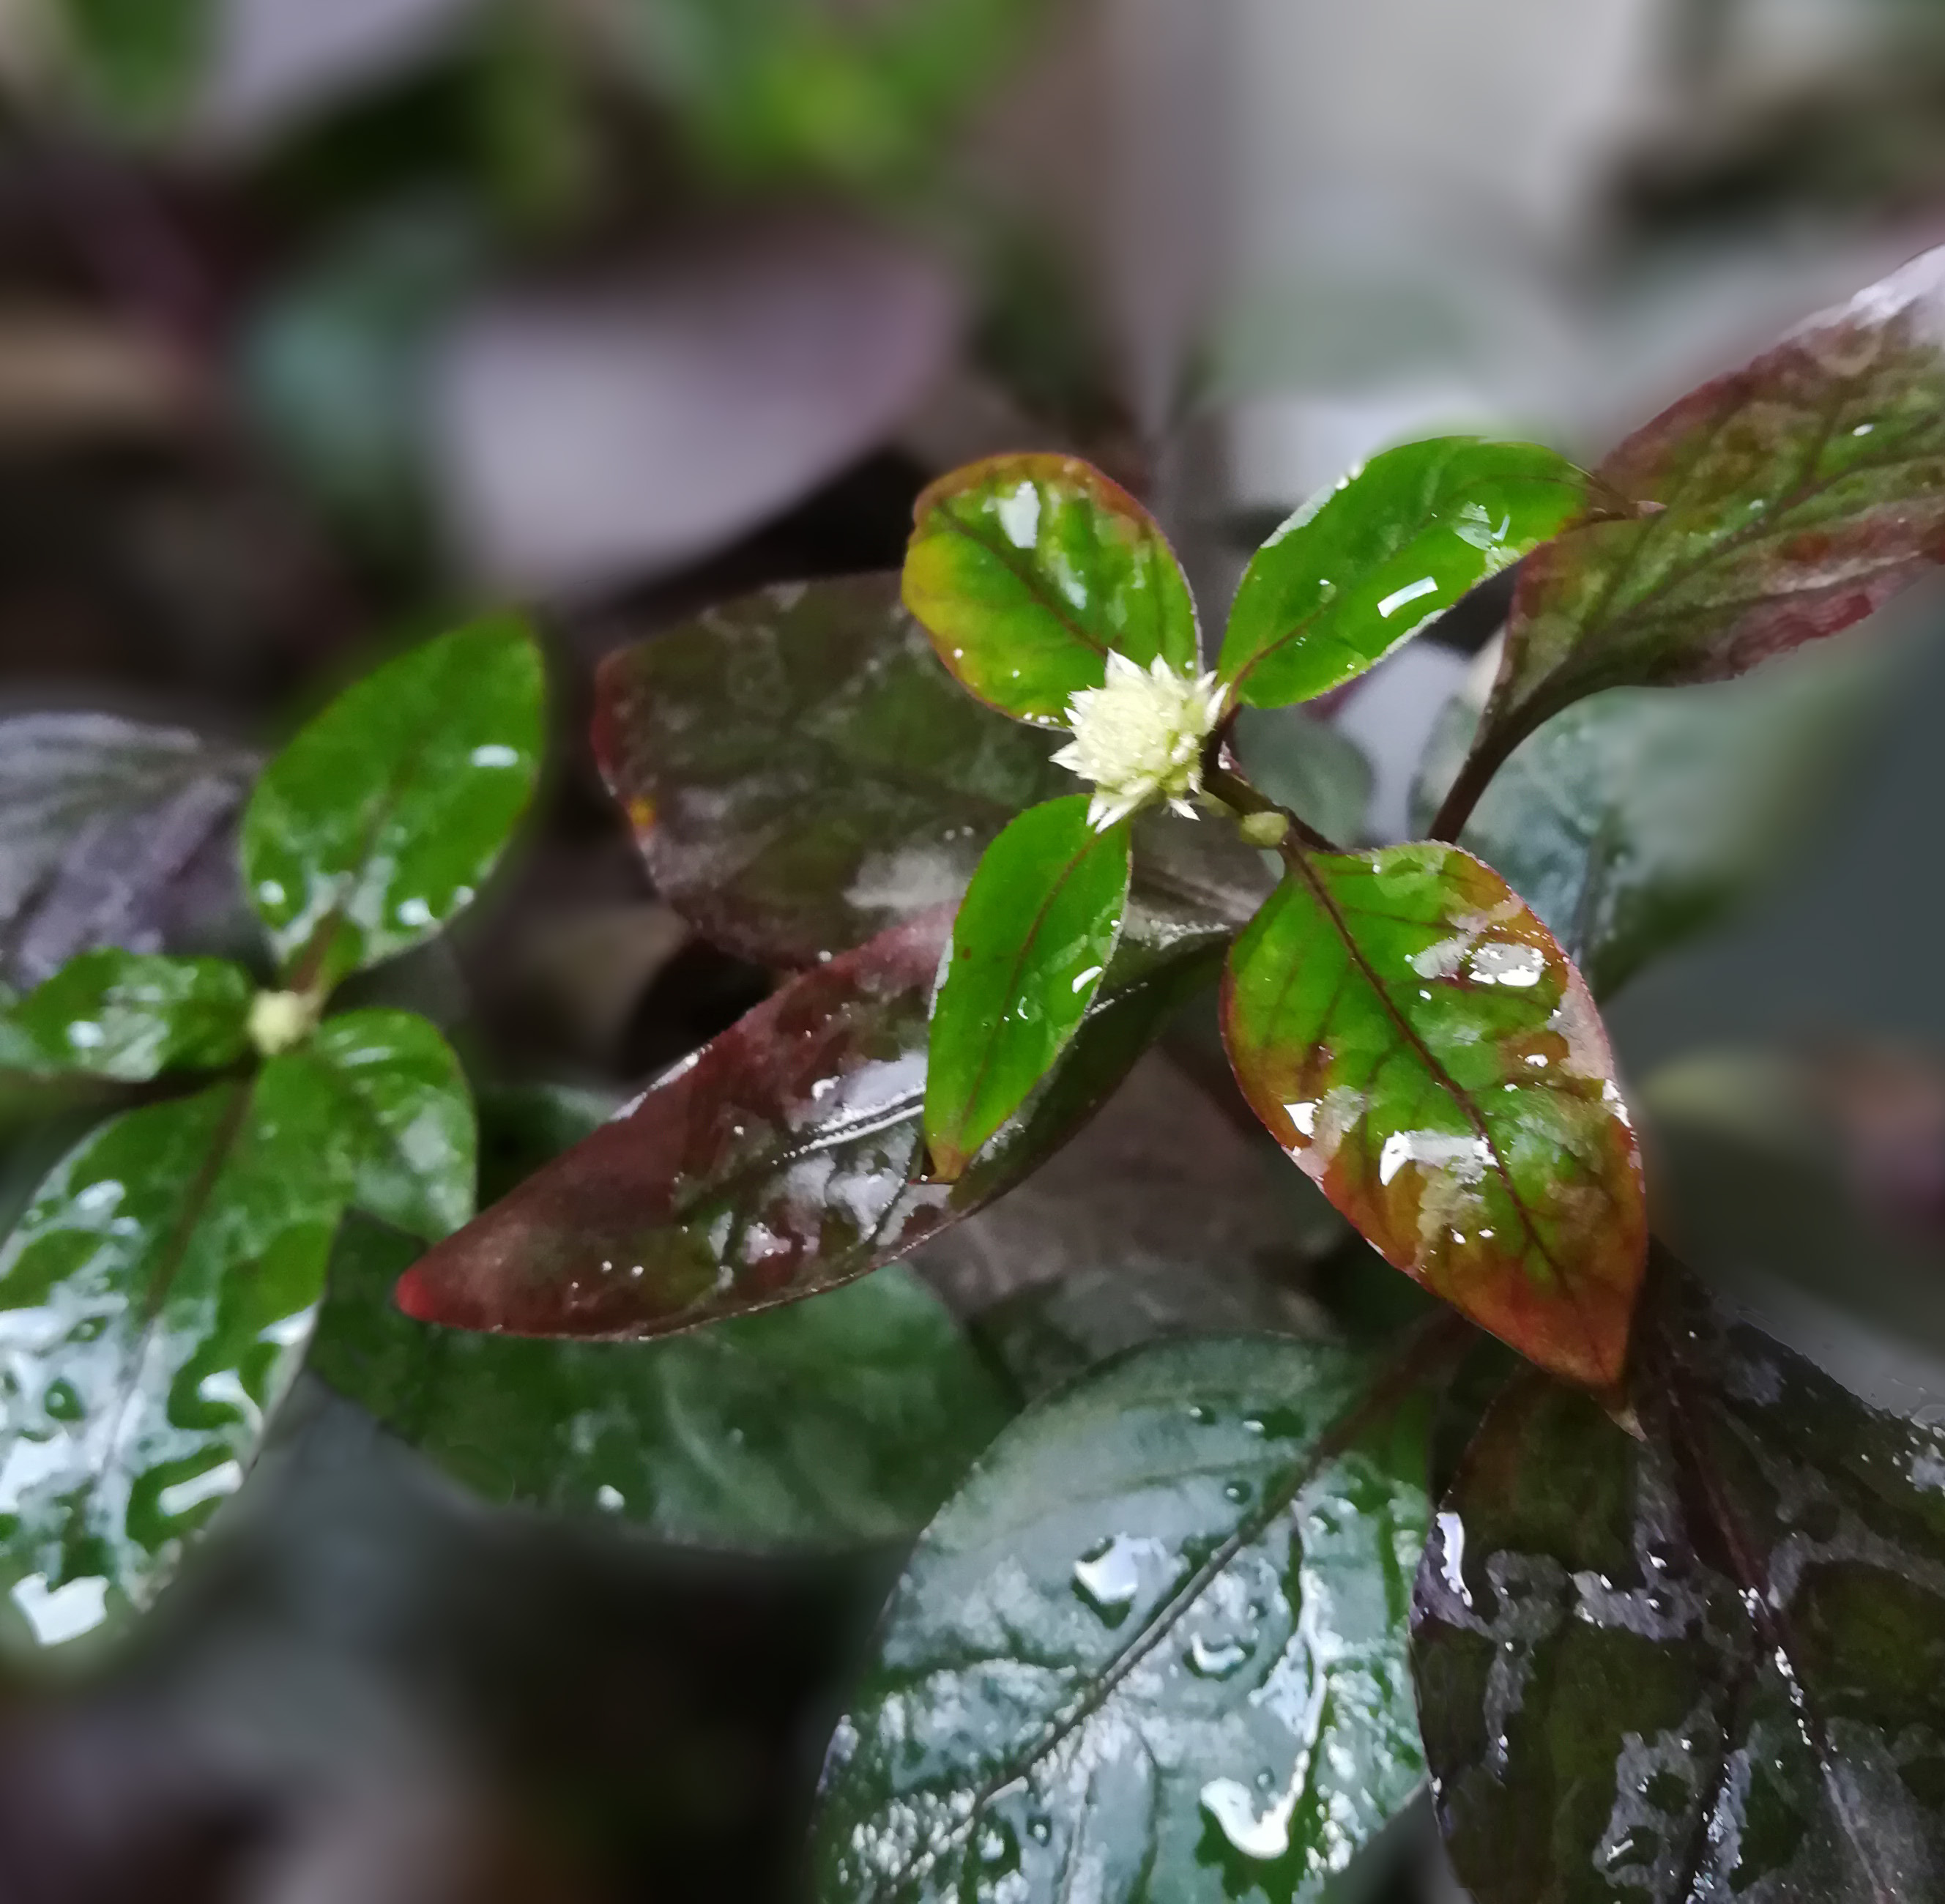
leaves, plant, water, terrestrial plant, twig, moisture, close up, flowering plant, groundcover, grass, plant stem, dew, herb, drop, precipitation, shrub, flower, annual plant